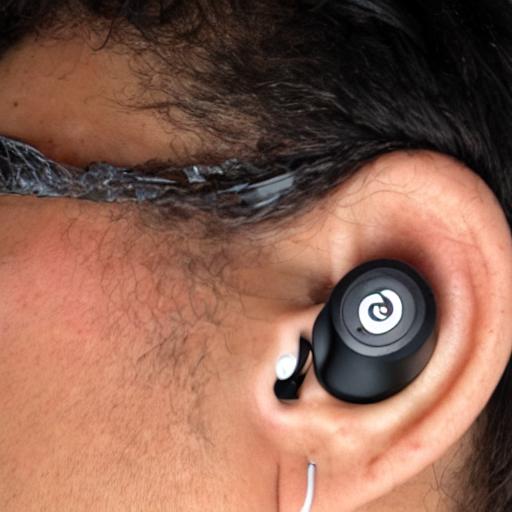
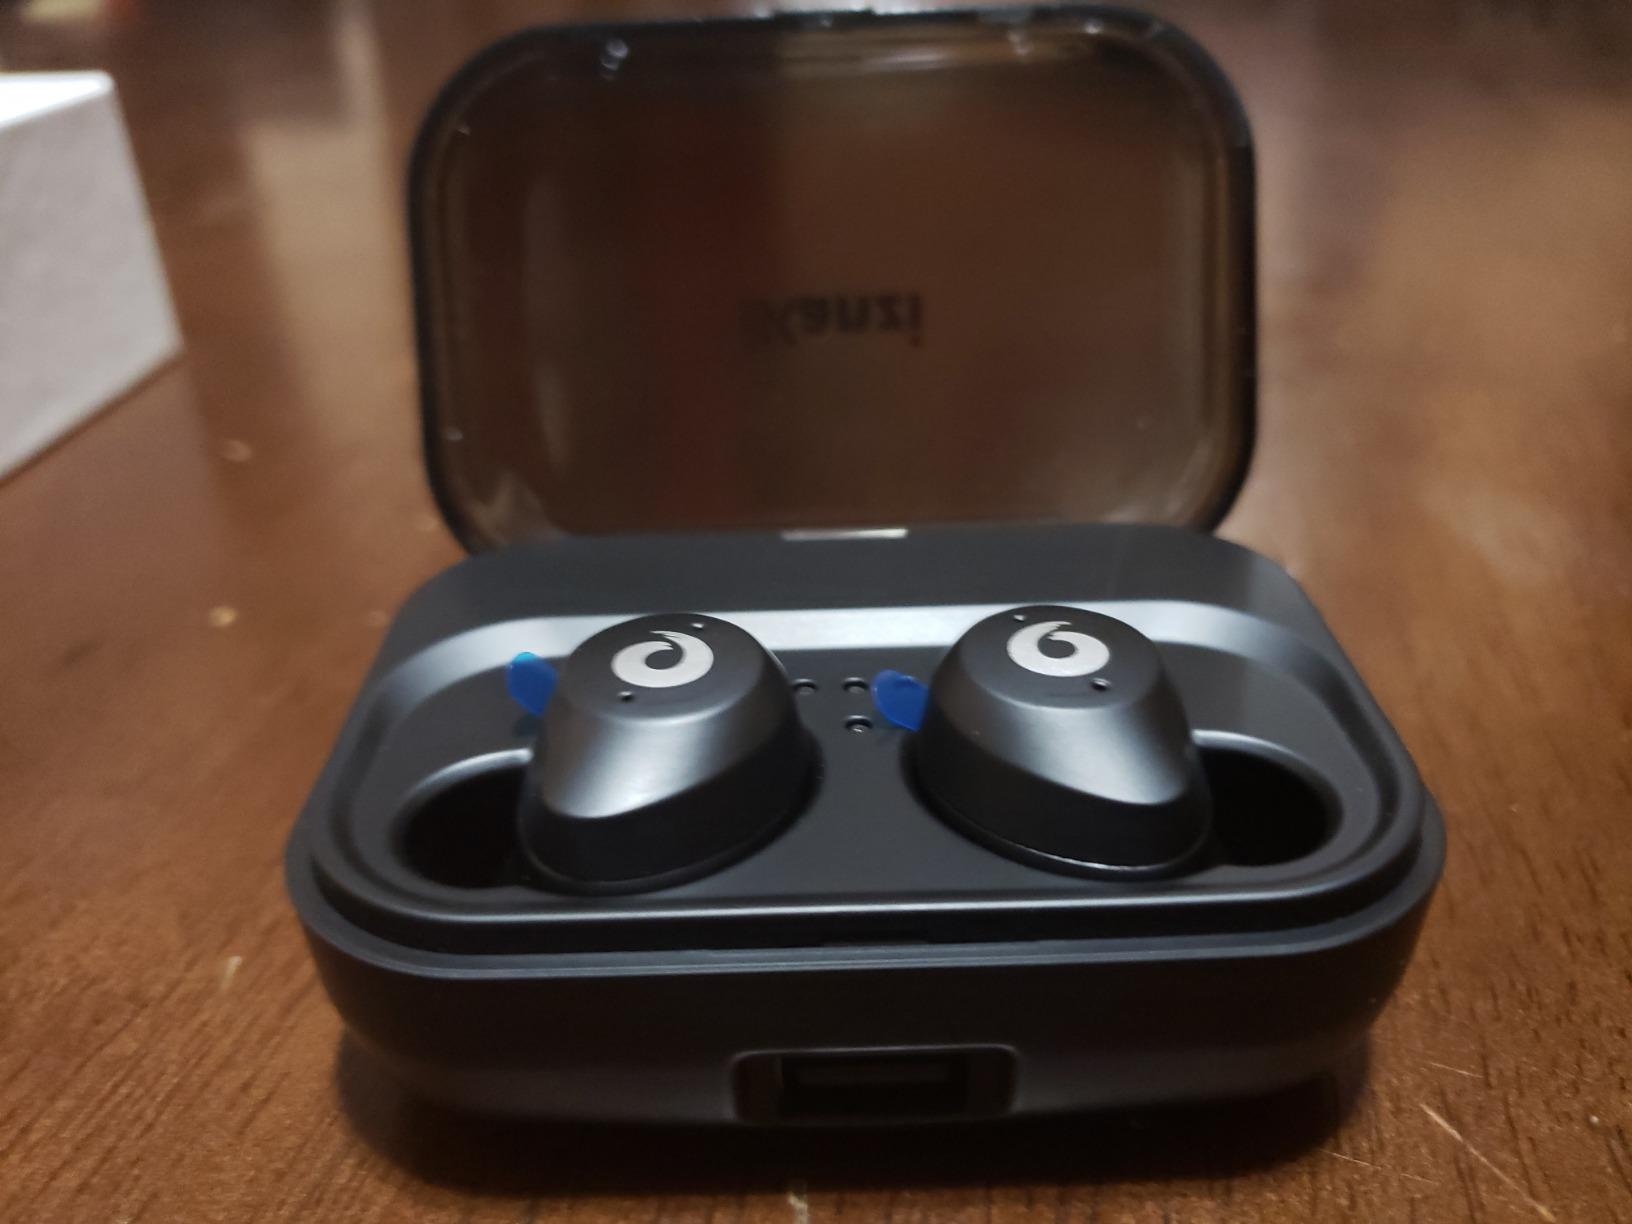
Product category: earbuds
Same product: no